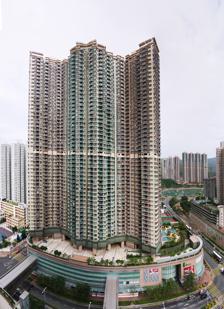
Building: The Grandiose
Country: China
Year built: 2006
Housing estate in Tseung Kwan O, Hong Kong The Grandiose The Grandiose ( Chinese : 君傲灣 ) is a private housing estate in Tseung Kwan O Town Centre, Tseung Kwan O , New Territories , Hong Kong , near MTR Tseung Kwan O station . It comprises 3 high-rise buildings built in 2006. It is jointly developed by New World Development and MTR Corporation , and constructed by Hip Hing Construction , 28 minutes to Sheung Wan and Central Business District. Demographics According to the 2016 by-census , The Grandiose had a population of 3,325. The median age was 38.3 and the majority of residents (93.1 per cent) were of Chinese ethnicity. The average household size was 2.3 people. The median monthly household income of all households (i.e. including both economically active and inactive households) was HK$54,550. Politics The Grandiose is located in Fu Kwan constituency of the Sai Kung District Council . It was formerly represented by Luk Ping-choi, who was elected in the 2019 elections until July 2021. See also List of tallest buildings in Hong Kong References